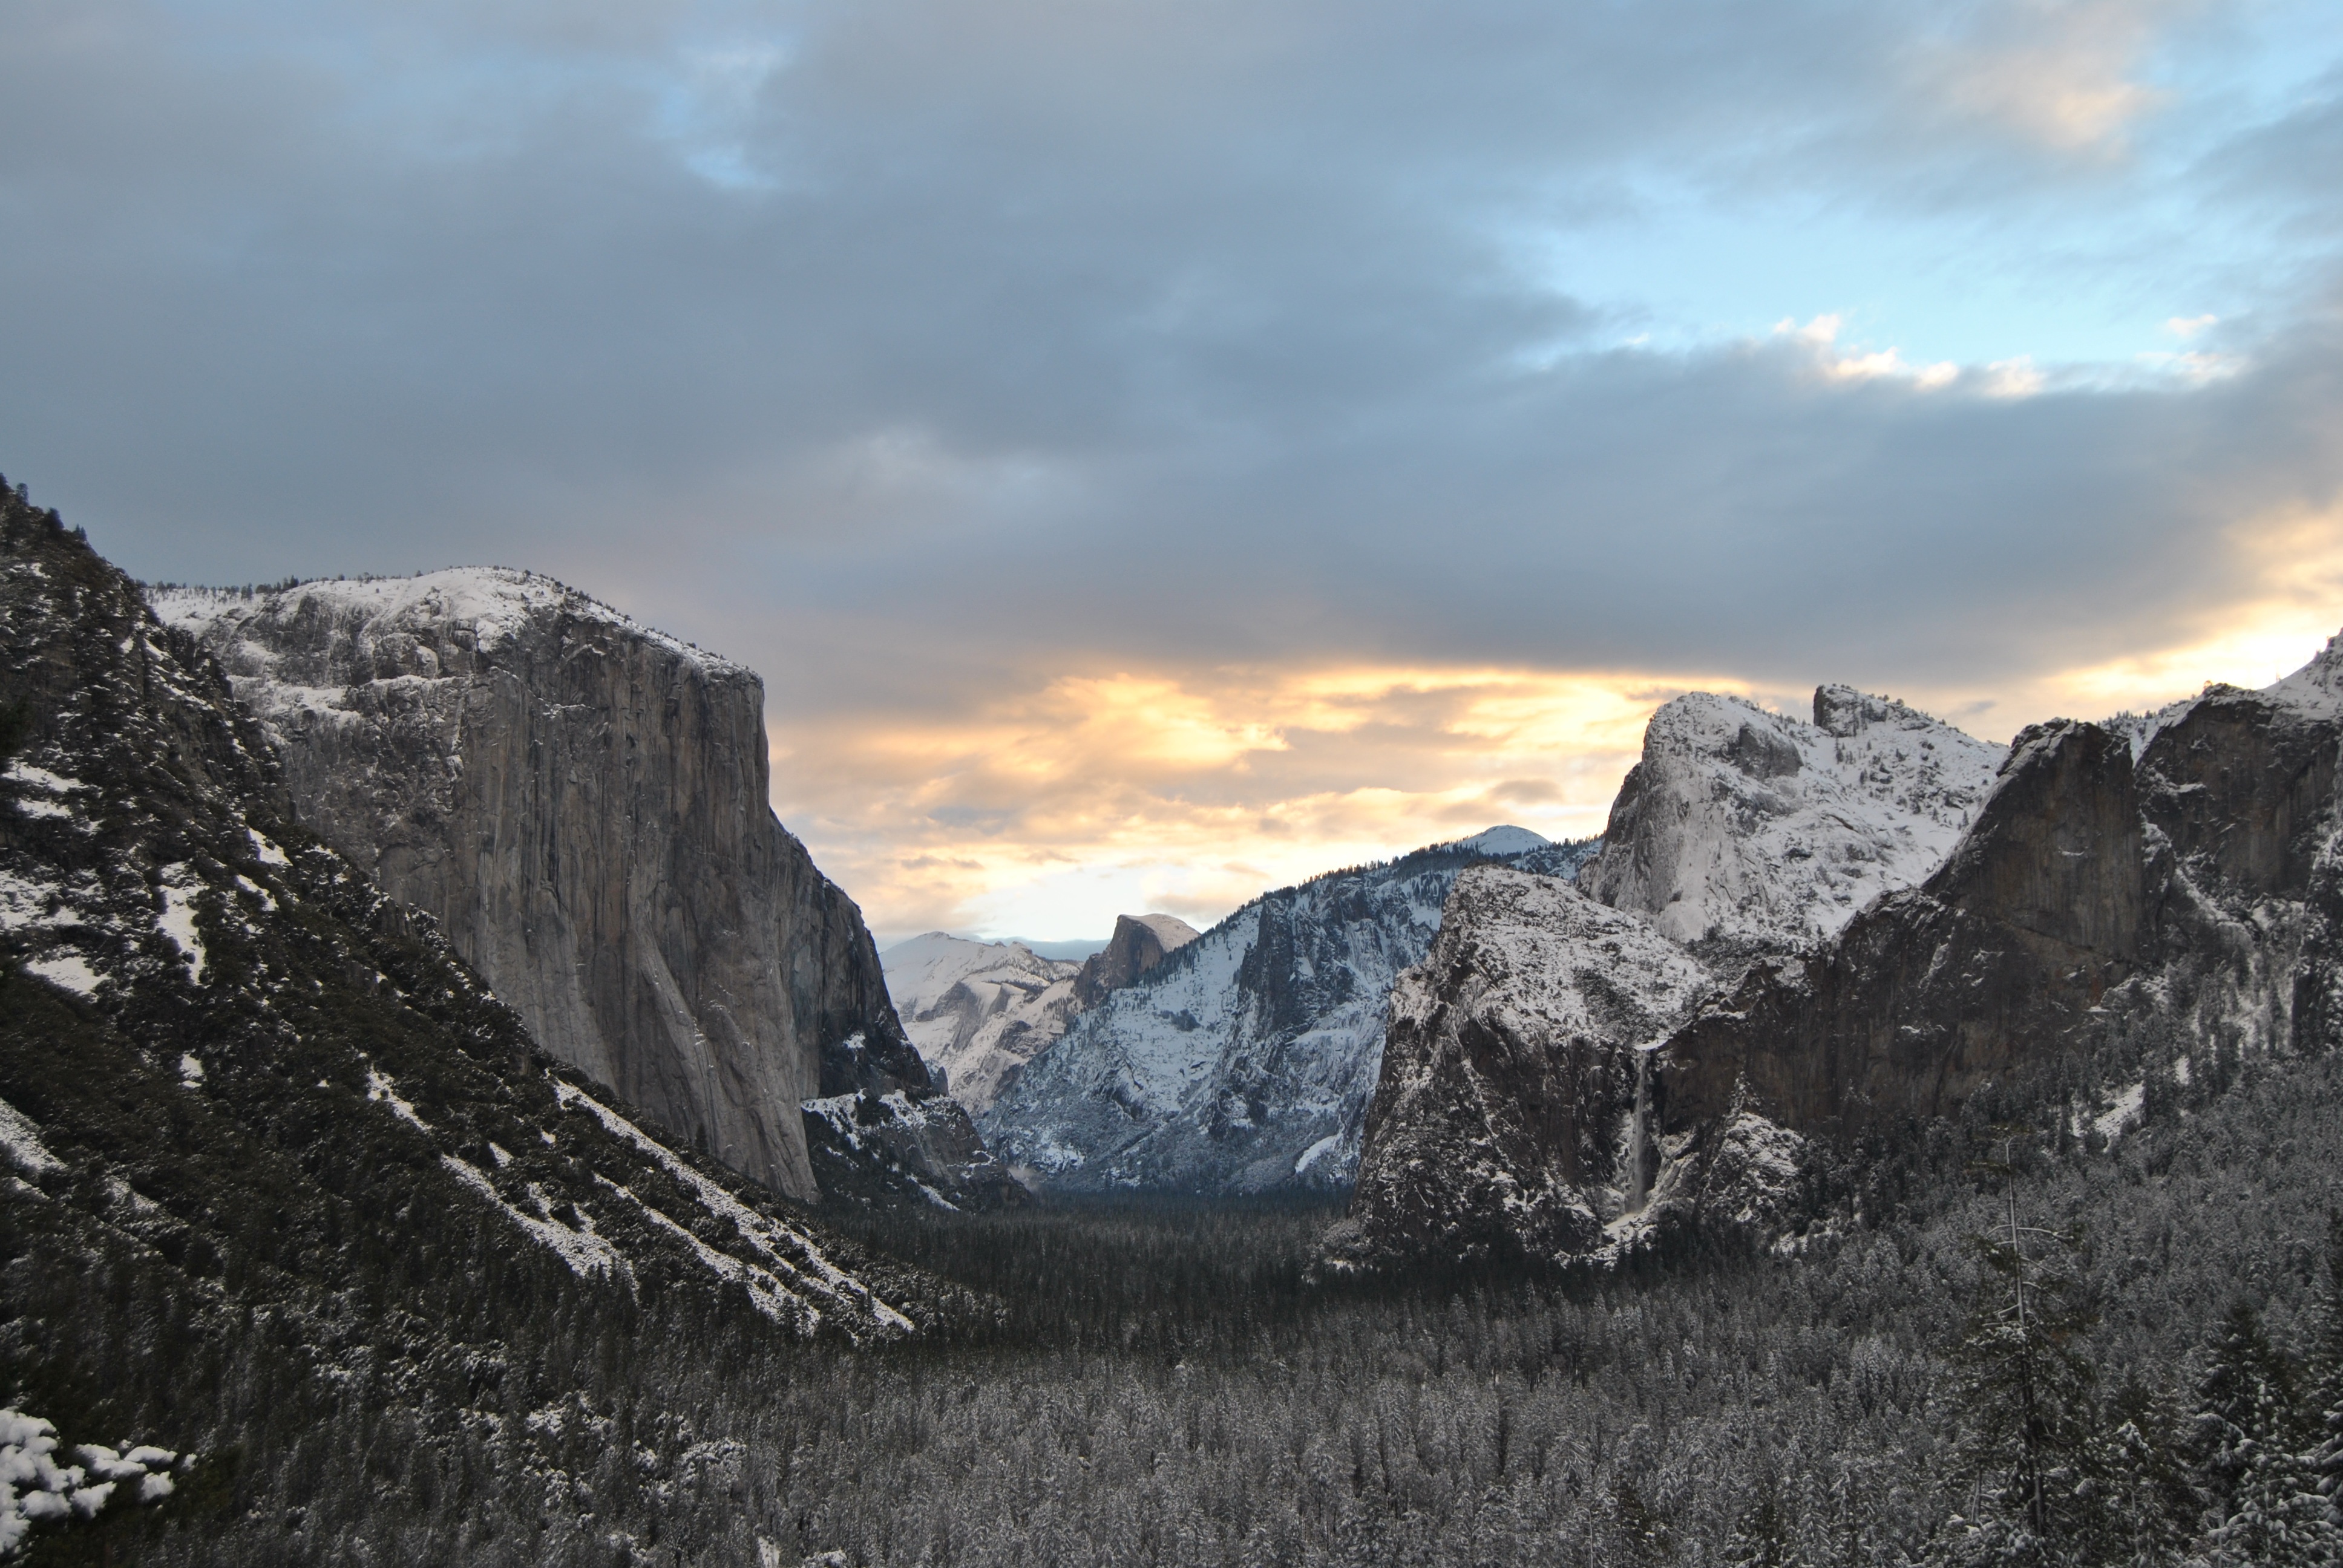
landscape, rock, wilderness, mountain, snow, cloud, valley, mountain range, terrain, ridge, summit, alps, plateau, fell, landform, mountain pass, geographical feature, mountainous landforms